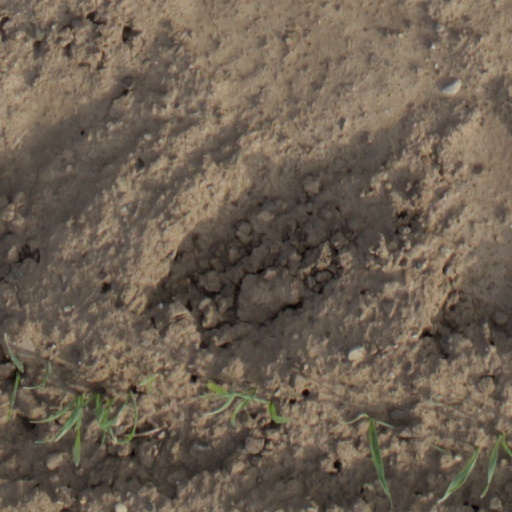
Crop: wheat